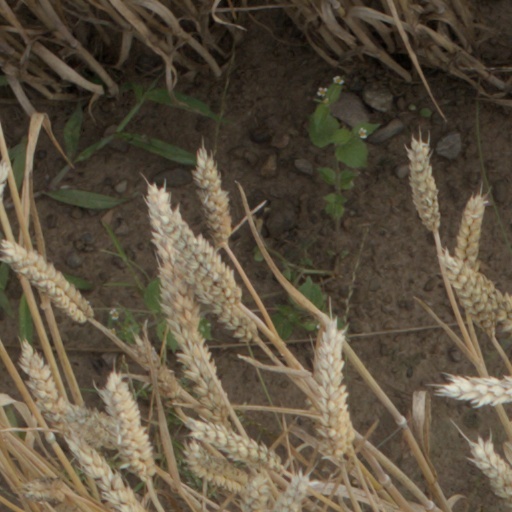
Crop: wheat